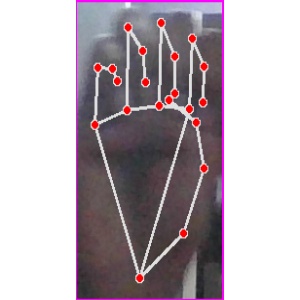
अक्षर: म